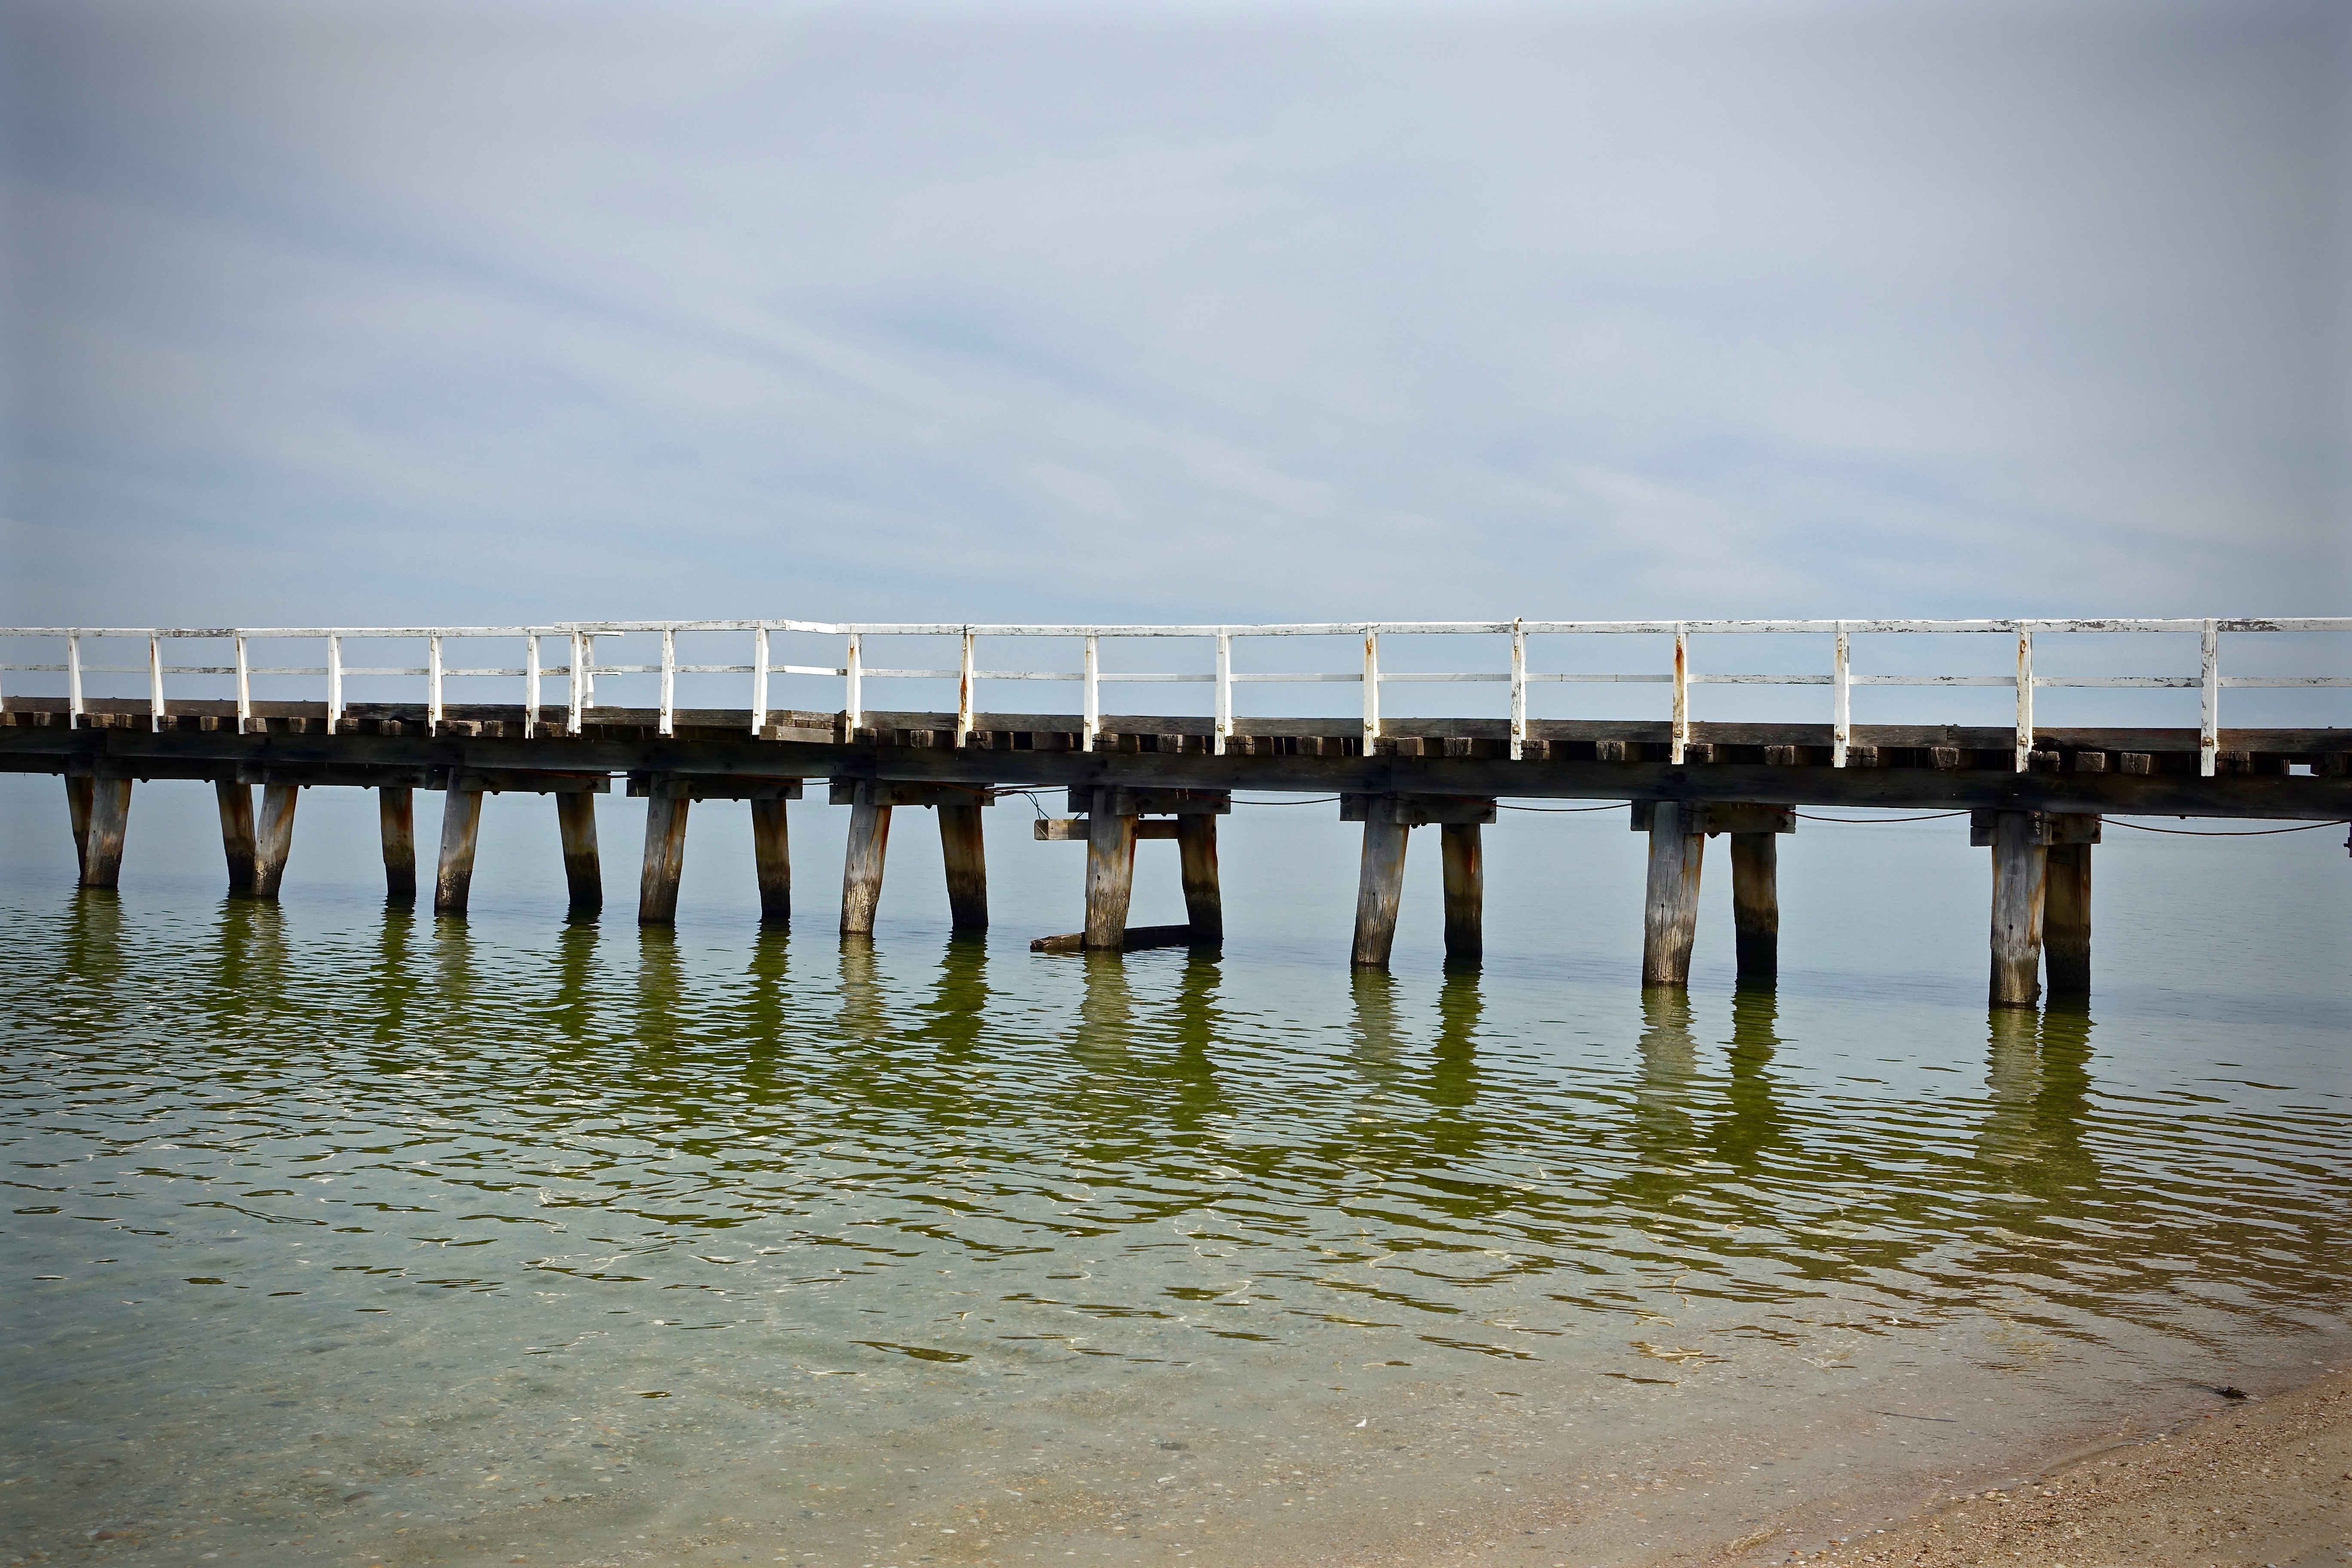
sea, water, sky, bridge, wave, pier, reflection, jetty, wooden, nonbuilding structure